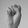
ASL letter: S